Charles Townshend (British Army officer)

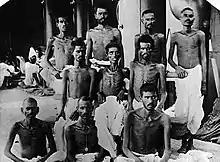
The garrison, two-thirds of which was Indian, surrendered on 29 April 1916. During captivity many died from heat, disease and neglect. These emaciated men were photographed after they had been liberated during an exchange of prisoners.

The siege of Kut-al-Amara was a drawn out affair for the British Empire, and a bitter one for the men of the 6th Division, surrounded for five months under fire from all sides, and having to fight off several attempts to storm the town by the Ottomans, with dwindling resources in conditions of increasing desperation and deprivation. Townshend began to fall to pieces when he realised that he would not take Baghdad after all, a blow that was psychologically shattering for him. Strachan commented that: "...retreating from Ctesiphon for Townshend shatters his dreams of a glorious entry into Baghdad, and that clearly has a profound impact on his decision-making. From Townshend's point of view it could lead to the preference of one of his fellow generals: for example, Major-General Gorringe might get the coveted promotion to lieutenant-general. Even worse, it could lead to the Mesopotamian campaign doing what Townshend's strategic brain told him it ought to do, which is becoming a backwater, any hope of seizing Baghdad being abandoned, and of course any hope of anyone making their military reputation and getting their promotions also being abandoned: the dire possibility of yet again being in another military backwater while the action is elsewhere and the limelight is elsewhere... The ability to sustain a siege was one way of guaranteeing a high profile. The Siege of Mafeking had made Baden-Powell's reputation, had made Baden-Powell into a household name and had prompted enormous jubilation when the siege had been lifted. So he knew full well that conducting a siege was a more satisfactory way to, or more likely to be a successful way to achieve public adulation than simply conducting a very successful fighting retreat down the Tigris back towards Basra". Townshend could have retreated back to Basra if he had wanted to do so, but instead he chose to make his stand at Kut and fortify it in the hope of repeating his earlier success at Chitral, knowing that if the Ottomans besieged him at Kut, then the British Army would have to send out a relief force to break the siege. Townshend's decision to allow the Ottomans to besiege his force at Kut was taken to allow him to come out of the campaign as a hero just as he had at Chitral rather than for any compelling military reasons.